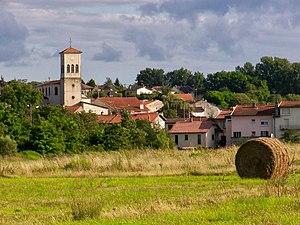
Dommartin les Toul